Eurovans

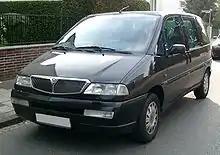
Lancia Zeta

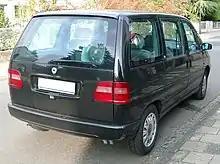
Lancia Zeta

Following the traditional naming theme, Lancia named its variant with the previously unused Greek letter "Zeta". With its big chrome grille, the Lancia served as the "premium" Eurovan, not available with base engines and exceptionally well equipped, with prices up to 20% higher than corresponding versions of other Eurovans.